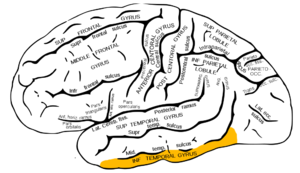
Le gyrus temporal inférieur T₃ est un gyrus du lobe temporal du cortex cérébral. Il définit une bande parallèle au gyrus temporal moyen T₂, sur la partie la plus basse de la face latérale du lobe temporal. Il déborde aussi sur la face inférieure de ce lobe. Il est donc compris entre le sillon temporal inférieur, au-dessus, le sillon occipito-temporal sur la face inférieure, et l'incisure préoccipitale de Meynert et le sillon occipital antérieur, à l'arrière. À l'avant, il se prolonge jusqu'au pôle temporal.